Chinese pond heron

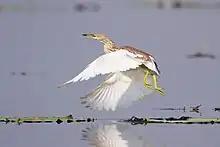
Adult take-off in winter plumage

It is found in shallow fresh and salt water wetlands and ponds in China and adjacent temperate and subtropical East Asia. Essentially a lowland bird, its range is delimited by the subarctic regions in the north, and by the mountain ranges in the west and south.